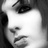
Emotion: neutral